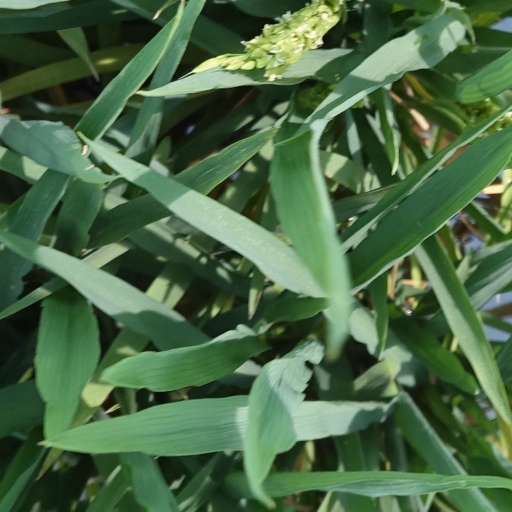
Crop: rice